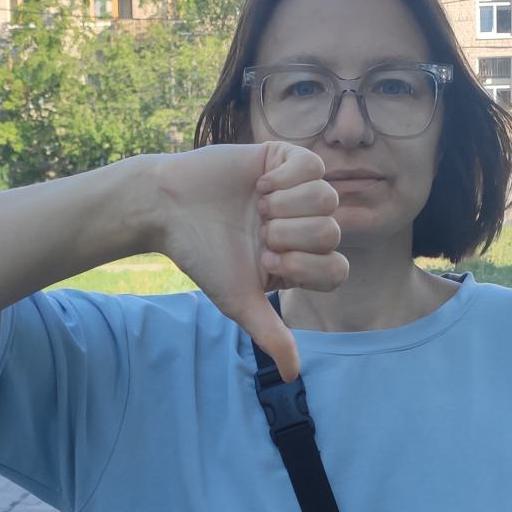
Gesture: dislike